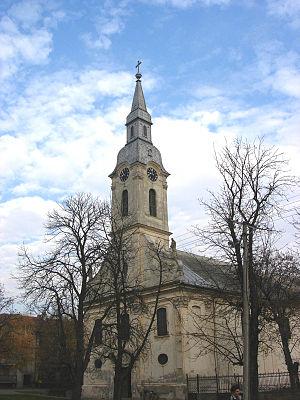
Le diocèse de Subotica est un diocèse catholique de rite romain ; il est situé en Serbie. Son siège est situé à Subotica, dans la province de Voïvodine. Il est actuellement administré par l'évêque János Pénzes.
Kljajićevo est une localité de Serbie située dans la province autonome de Voïvodine et sur le territoire de la Ville de Sombor, district de Bačka occidentale. Au recensement de 2011, elle comptait 5 054 habitants.